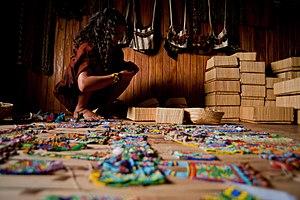
Les Asháninkas ou Asháninca sont le plus grand peuple indigène d'Amazonie du Pérou, vivant également au Brésil, appartenant à la famille ethnolinguistique des Arawak sub-andins, avec les Amuesha, les Matsiguenga, les Nomatsiguenga et les Piro.